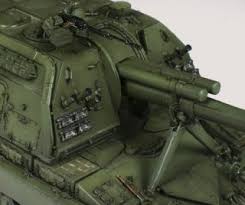
Label: 2S19_MSTA